Aeropalynology

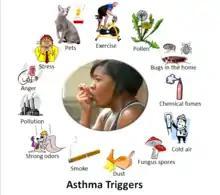
Various triggers of asthma including pollen, fungal spores, chemical fumes, smoking and pollution.

Pollen has a significant impact on the health of people with over 300 million people worldwide having allergies and related diseases caused by pollen such as hay fever or asthma. Asthma is a chronic inflammation of the airway causing a shortness in breath, wheezing, coughing and tightness of the chest. The main cause of asthma is pollen. This seriously effects patients with asthma significantly effecting the quality of life and causing heavy financial burdens. Proteins and glycoproteins from the pollen interact with the human immune system to elicit a immune response.